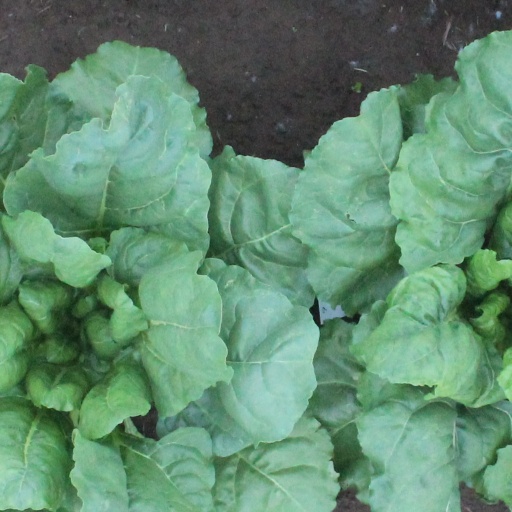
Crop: sugar beet